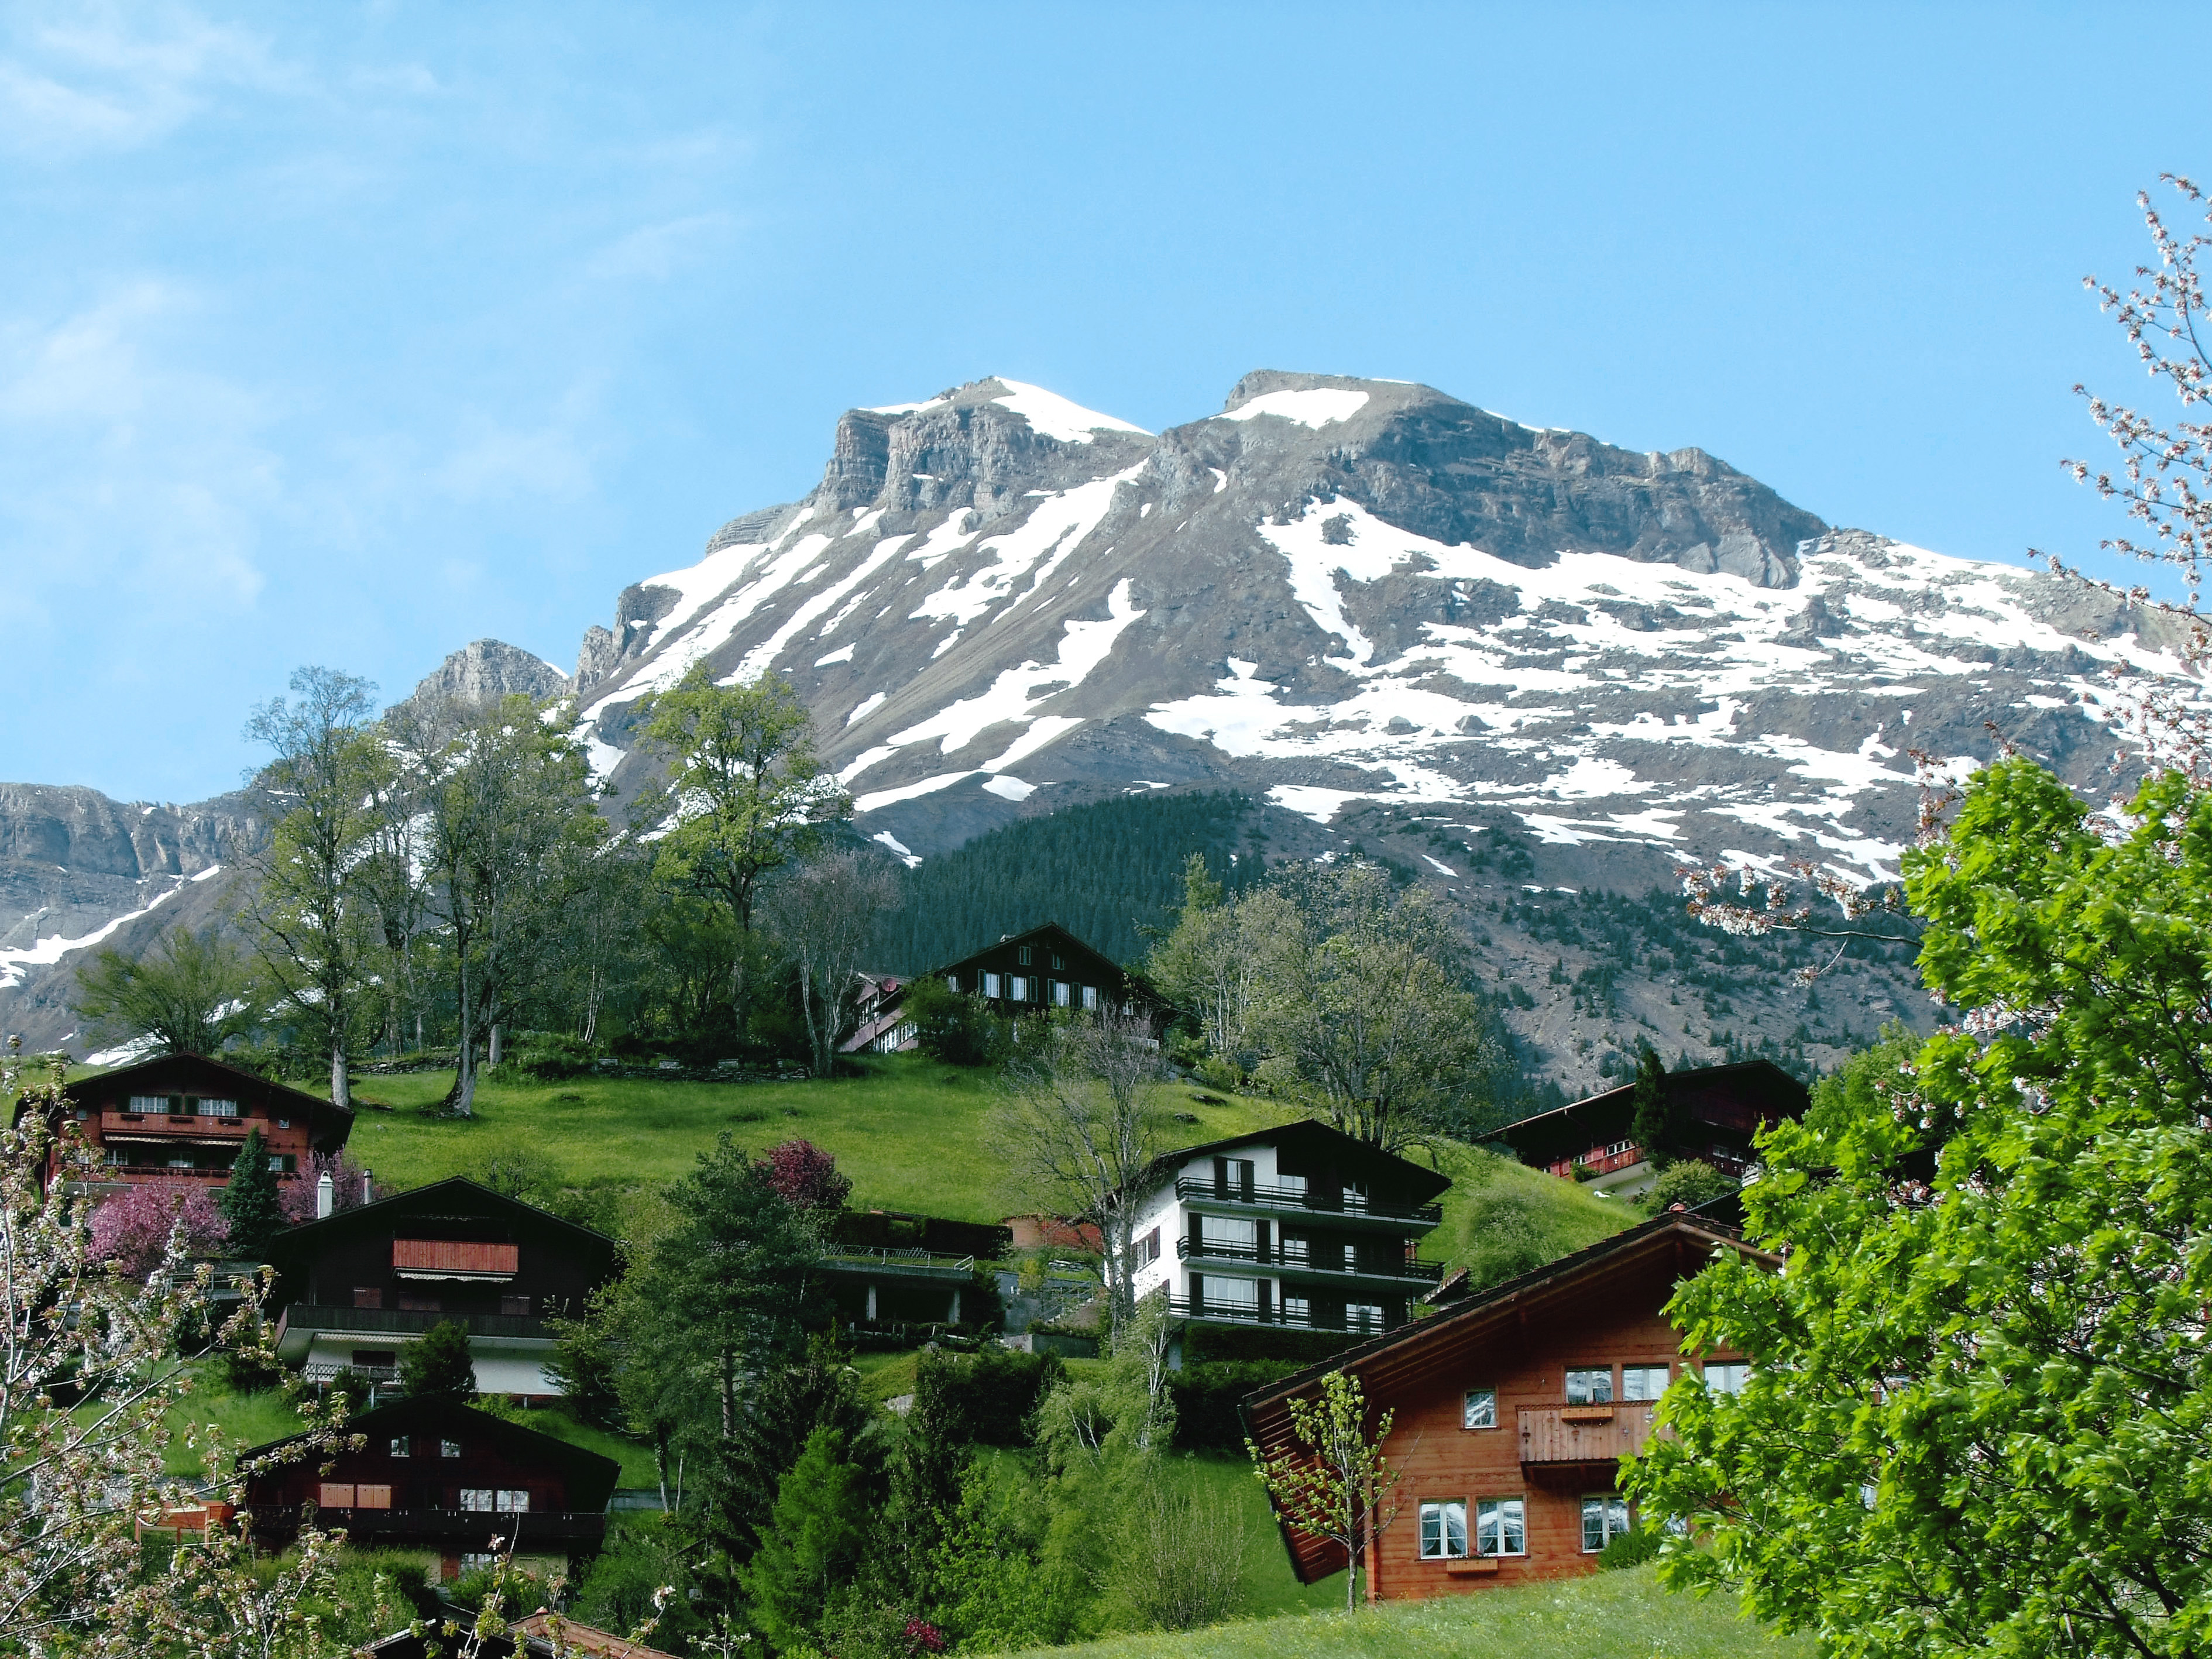
rock, mountain, mountain peak, snowy, hiking, climbing, village, houses, high, alps, switzerland, mountainous landforms, mountain range, mountain village, hill station, natural landscape, wilderness, mount scenery, highland, ridge, hill, massif, rural area, house, fell, grass, landscape, summit, national park, meadow, hut, valley, terrain, tourism